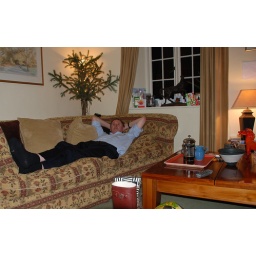
Phillip recovering from spending 24 hours sleeping in a bed on an aeroplane, Sussex, 3 Jan. 2007